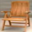
Label: chair